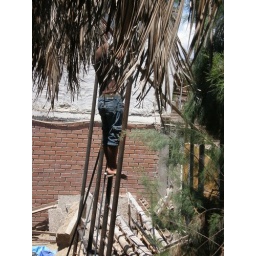
Me trying to save a cat from our roof top in Mancora